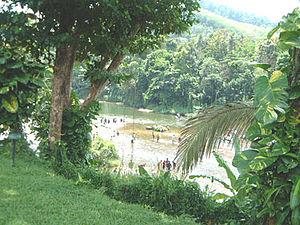
Kitulgala est une ville du Sri Lanka située dans le district Kegalle dans la province de Sabaragamuwa.